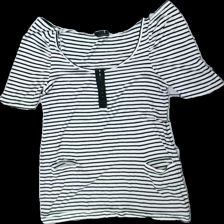
View: front
Type: Top
Category: Ladies
Brand: Lindex
Colors: White, Black
Material: 100% viskos
Pattern: Striped
Cut: C-collar
Size: L
Season: All
Damage: nopprigt
Damage location: middle left
Damage 2: nopprigt
Damage 2 location: middle right
Damage 3: luddigt
Damage 3 location: top center
Price range: <50
Recommended usage: Export
Description: randig top